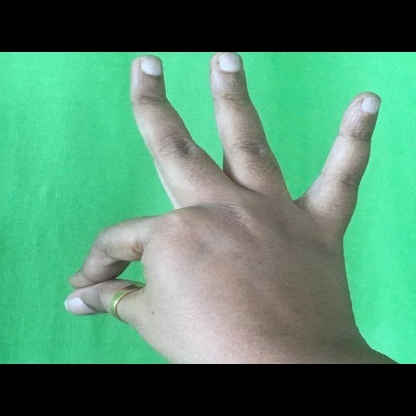
Mudra: Hamsasyam